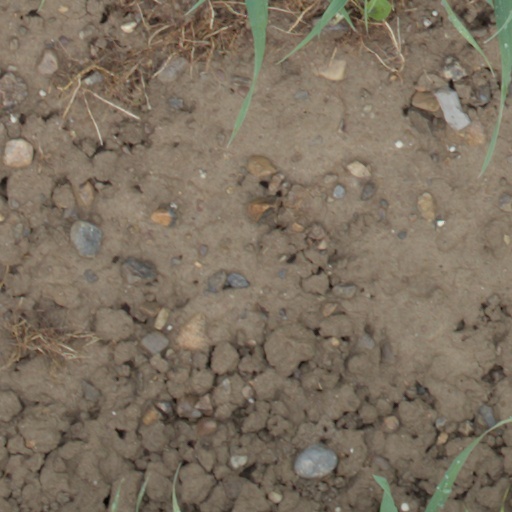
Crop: wheat